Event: Nepal Earthquake
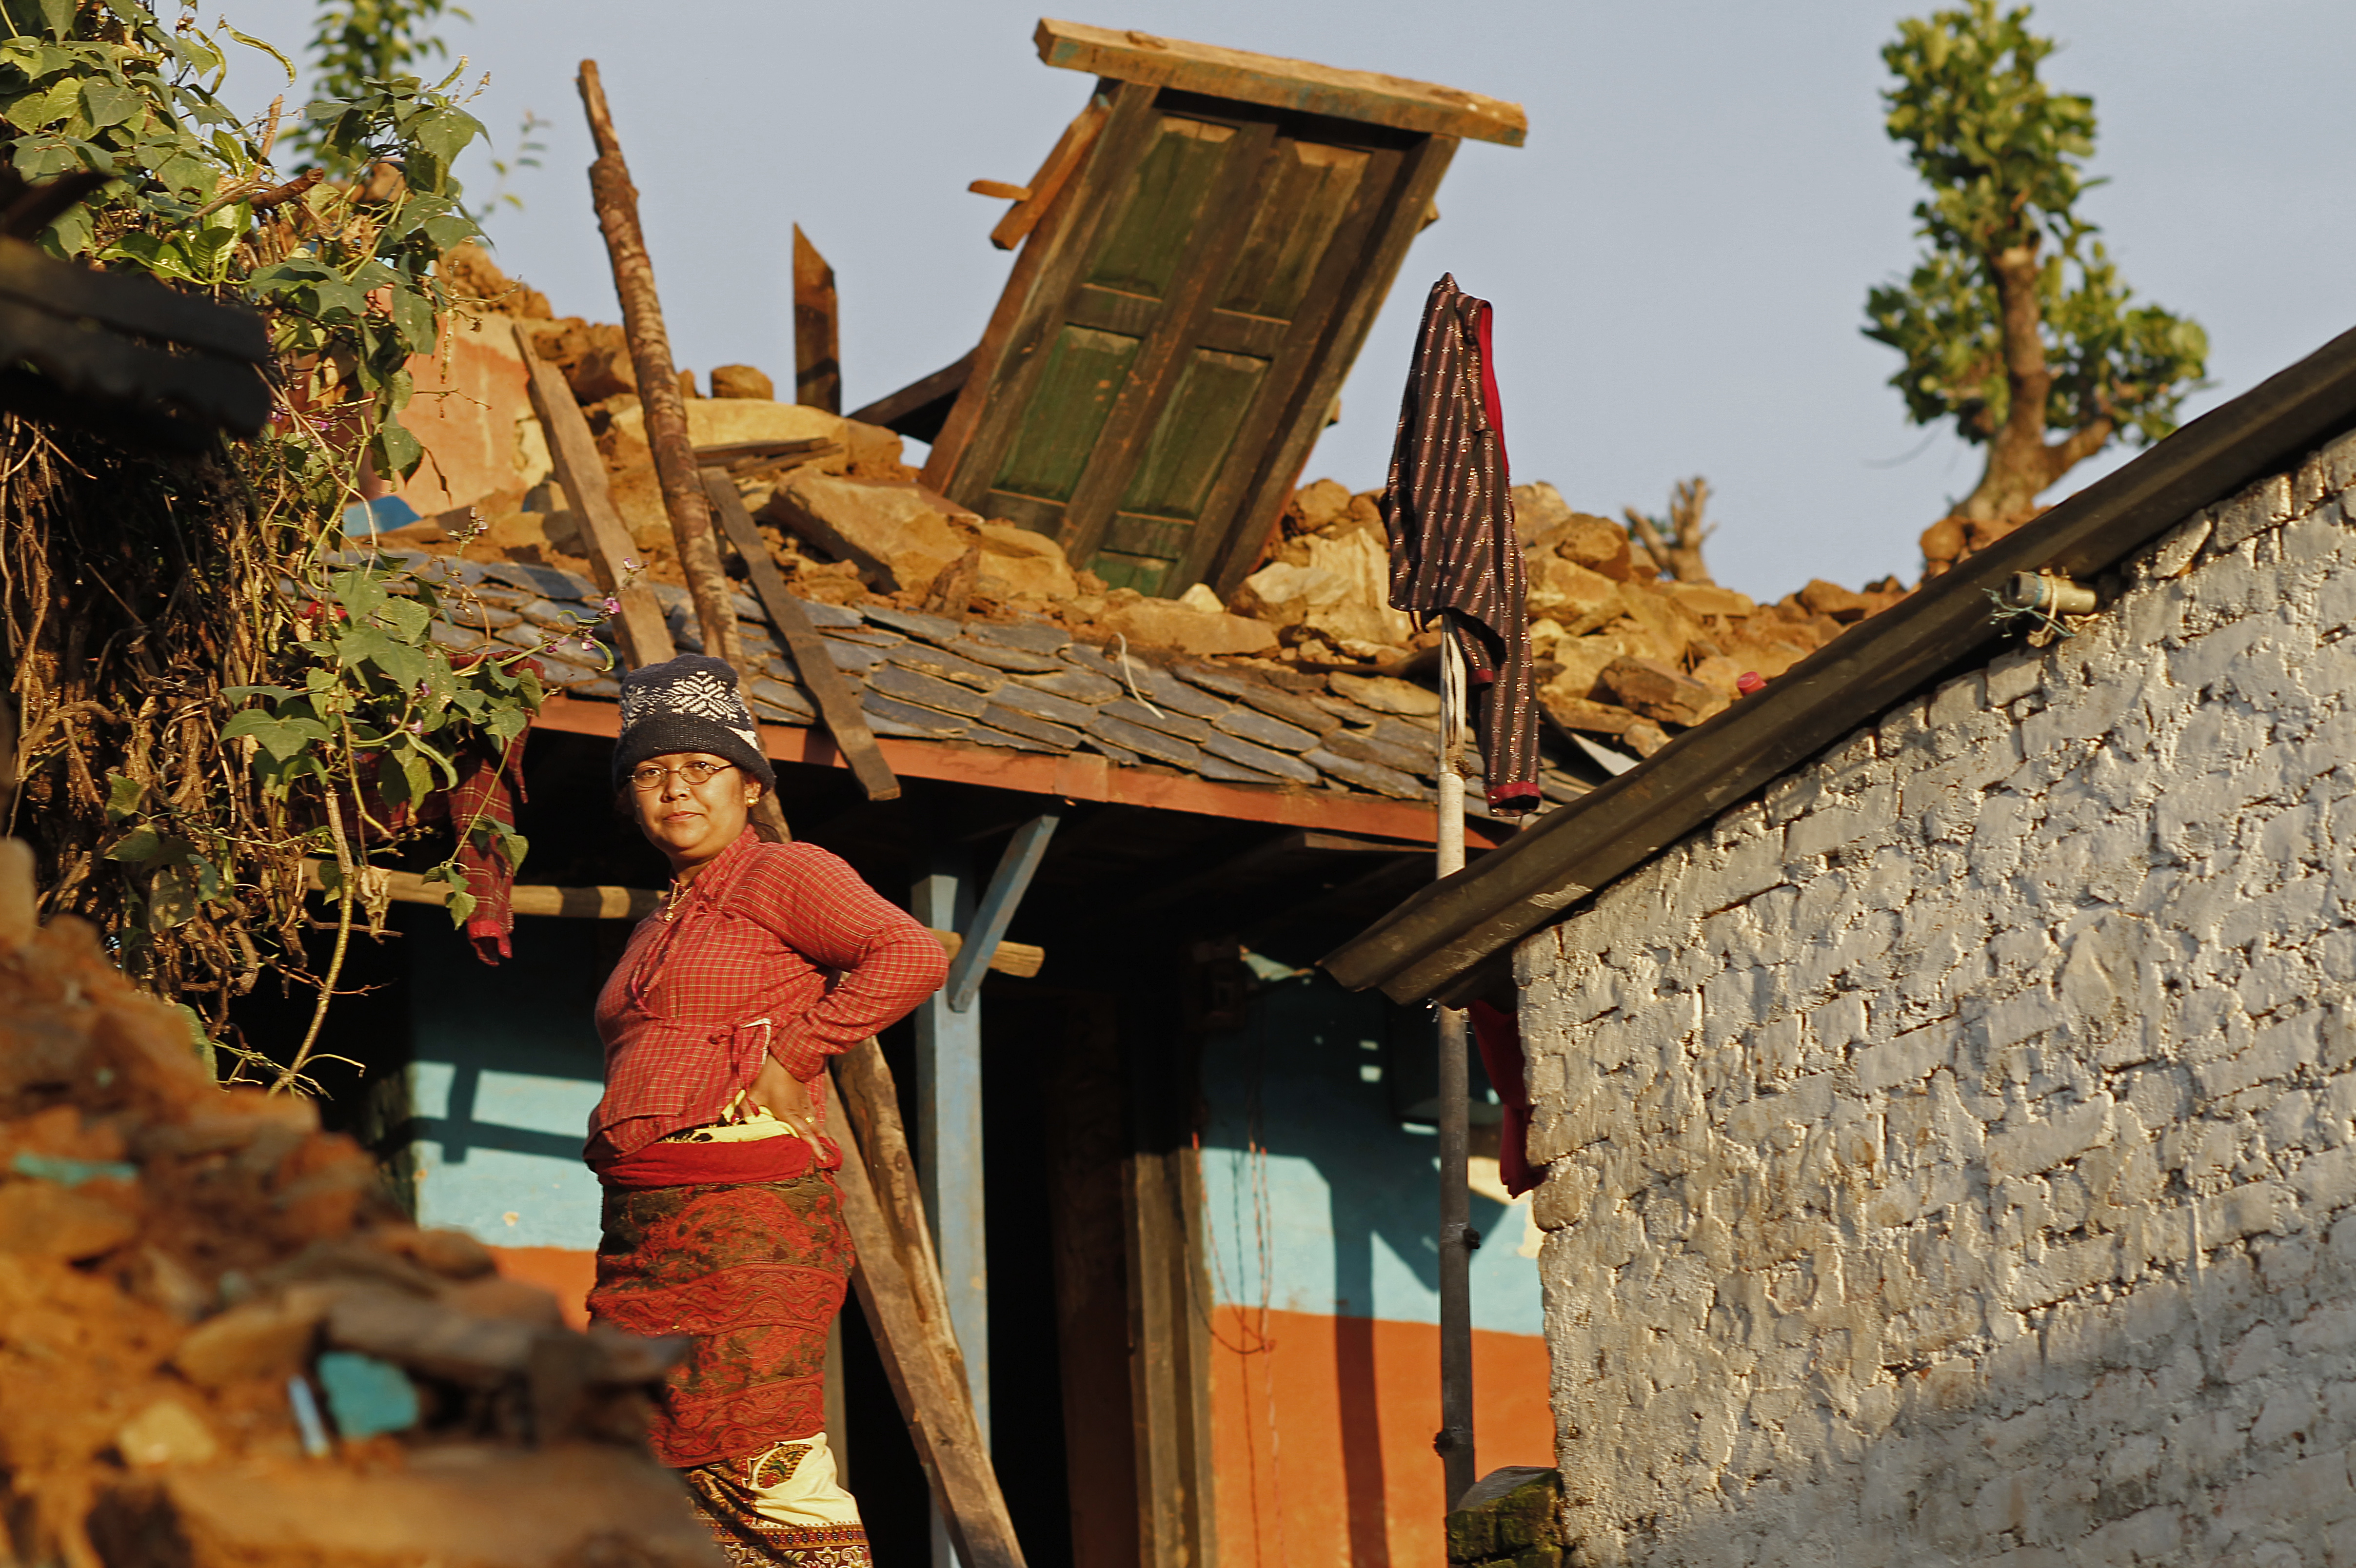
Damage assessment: damage